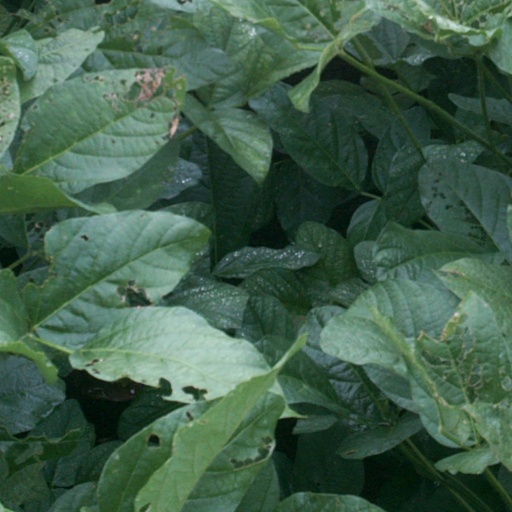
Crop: soybean